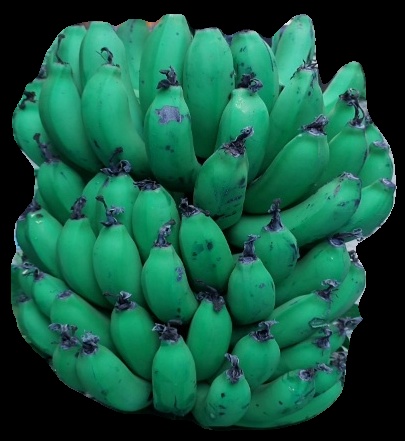
Variety: pachbale
Grade: grade2